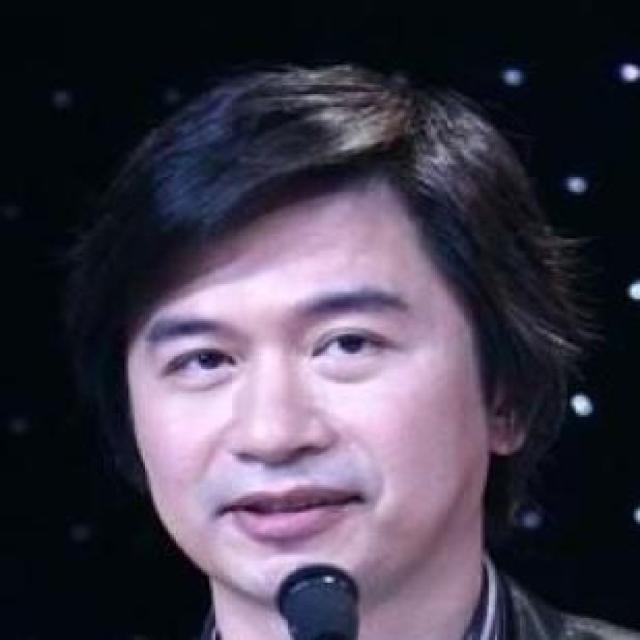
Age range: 21-44